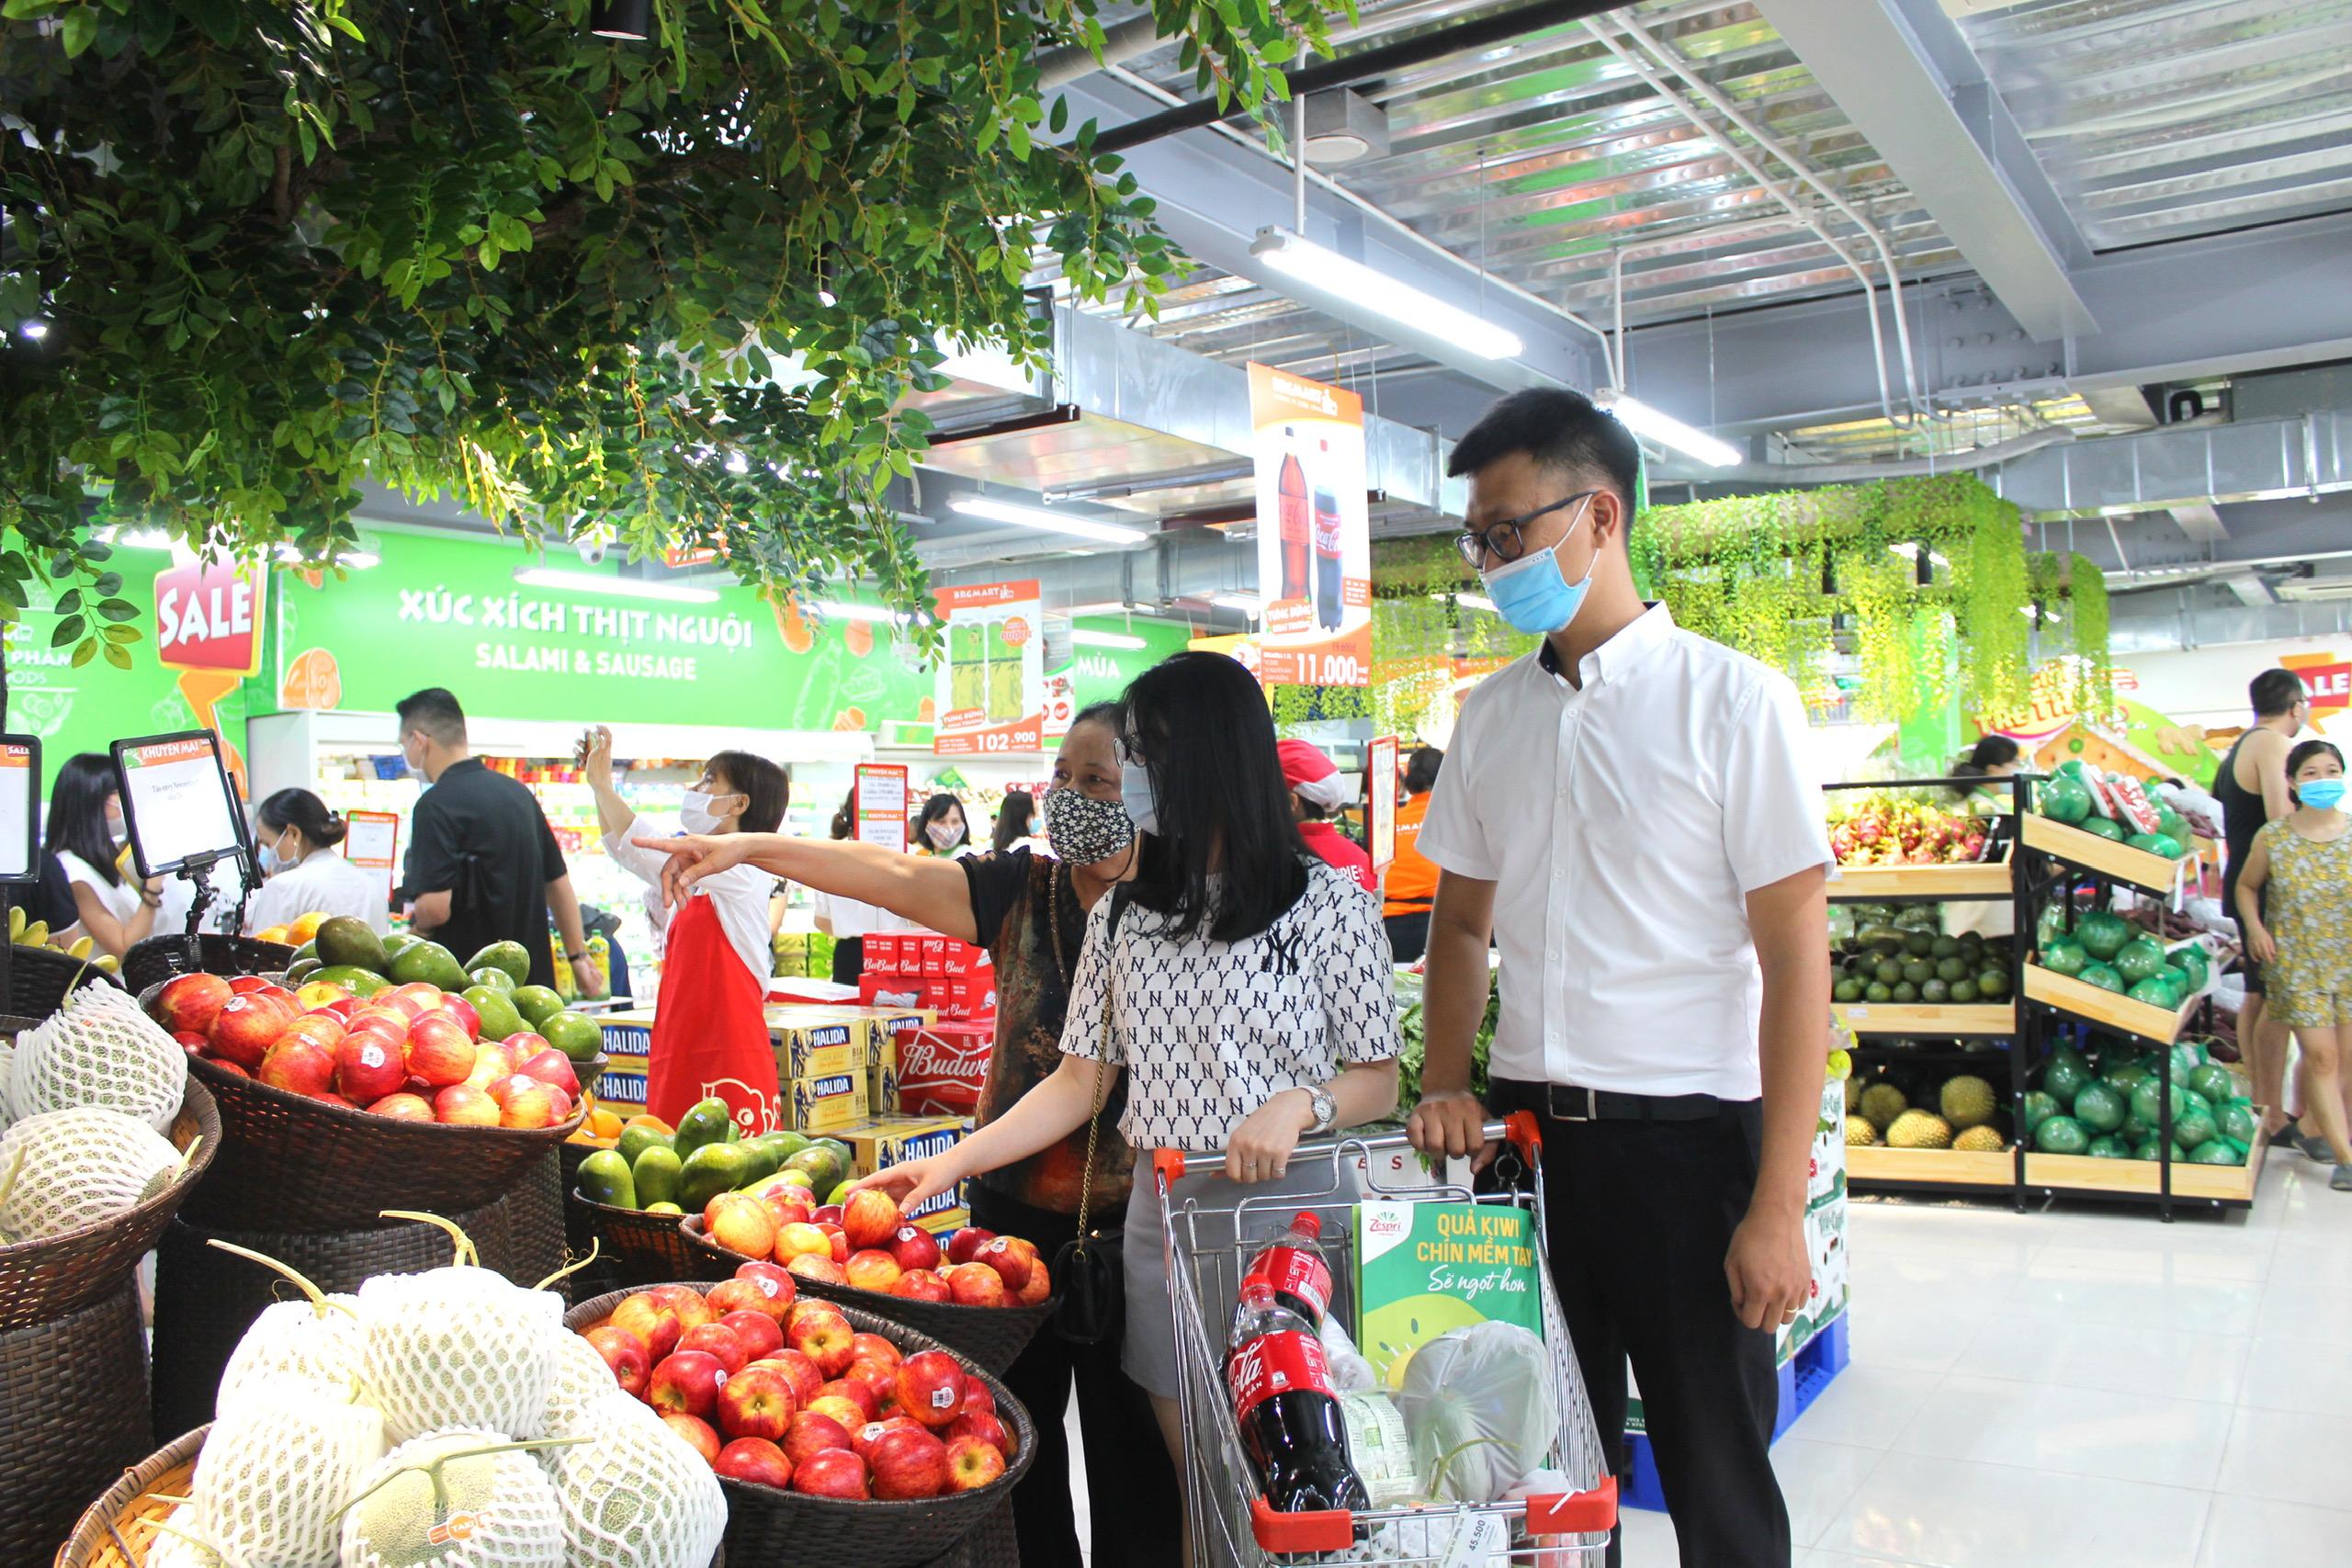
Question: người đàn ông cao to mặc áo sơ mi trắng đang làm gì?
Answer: ông ấy đang đi mua sắm cùng người thân